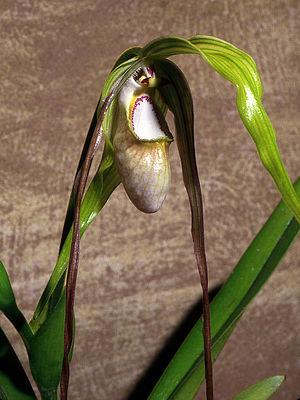
La flore en Colombie se caractérise par une biodiversité importante, avec le taux le plus élevé d'espèces par unité de surface à travers le monde. Plus de 130 000 espèces ont été signalées sur le territoire colombien.